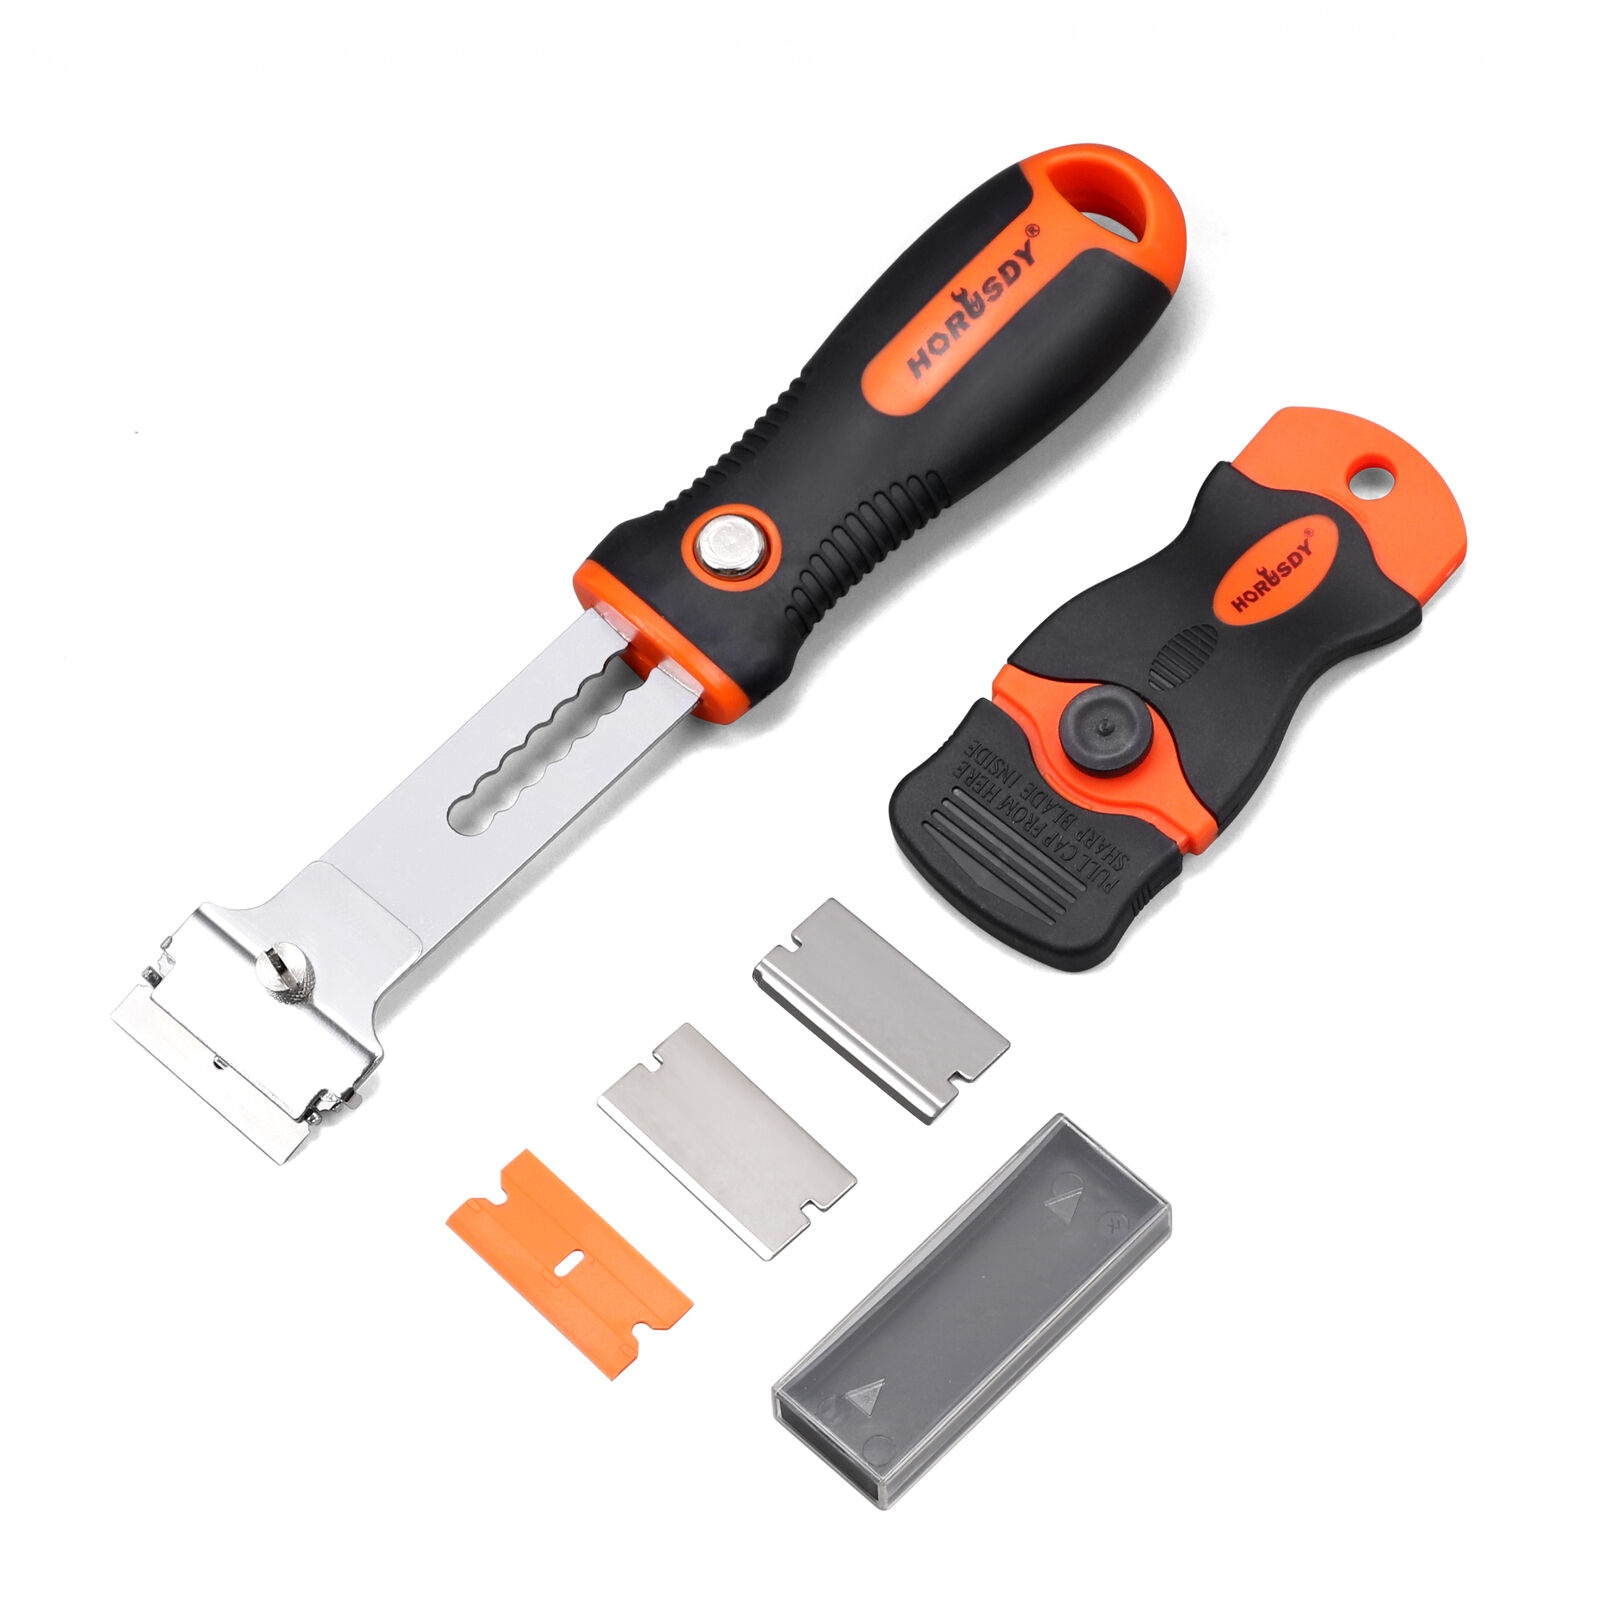
2Pc Putty Knife Set Multi-Purpose Scraper Spare Blades Paint Seal Remover Clean
Ideal for scraping labels and decals from glass, windshields, etc. Large scraper with TPR handle for maximum grip Mini razor scraper made of tough polypropylene with TPR sleeve and safety cap Extra-heavy-duty razor blades Includes 5-pack of replacement blades Package Includes: 1x Long Scraper 1x Stubby Scraper 5x Spare Blades
Brand: BlueMojo
Category: Hardware > Tools > Putty Knives & Scrapers